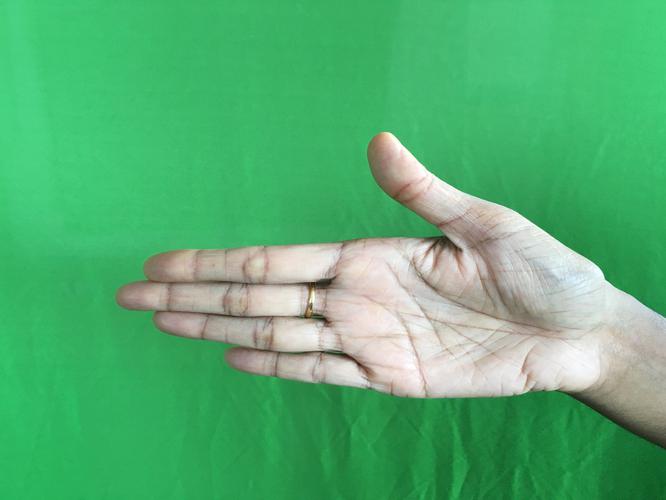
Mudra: Ardhachandran
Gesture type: single_hand